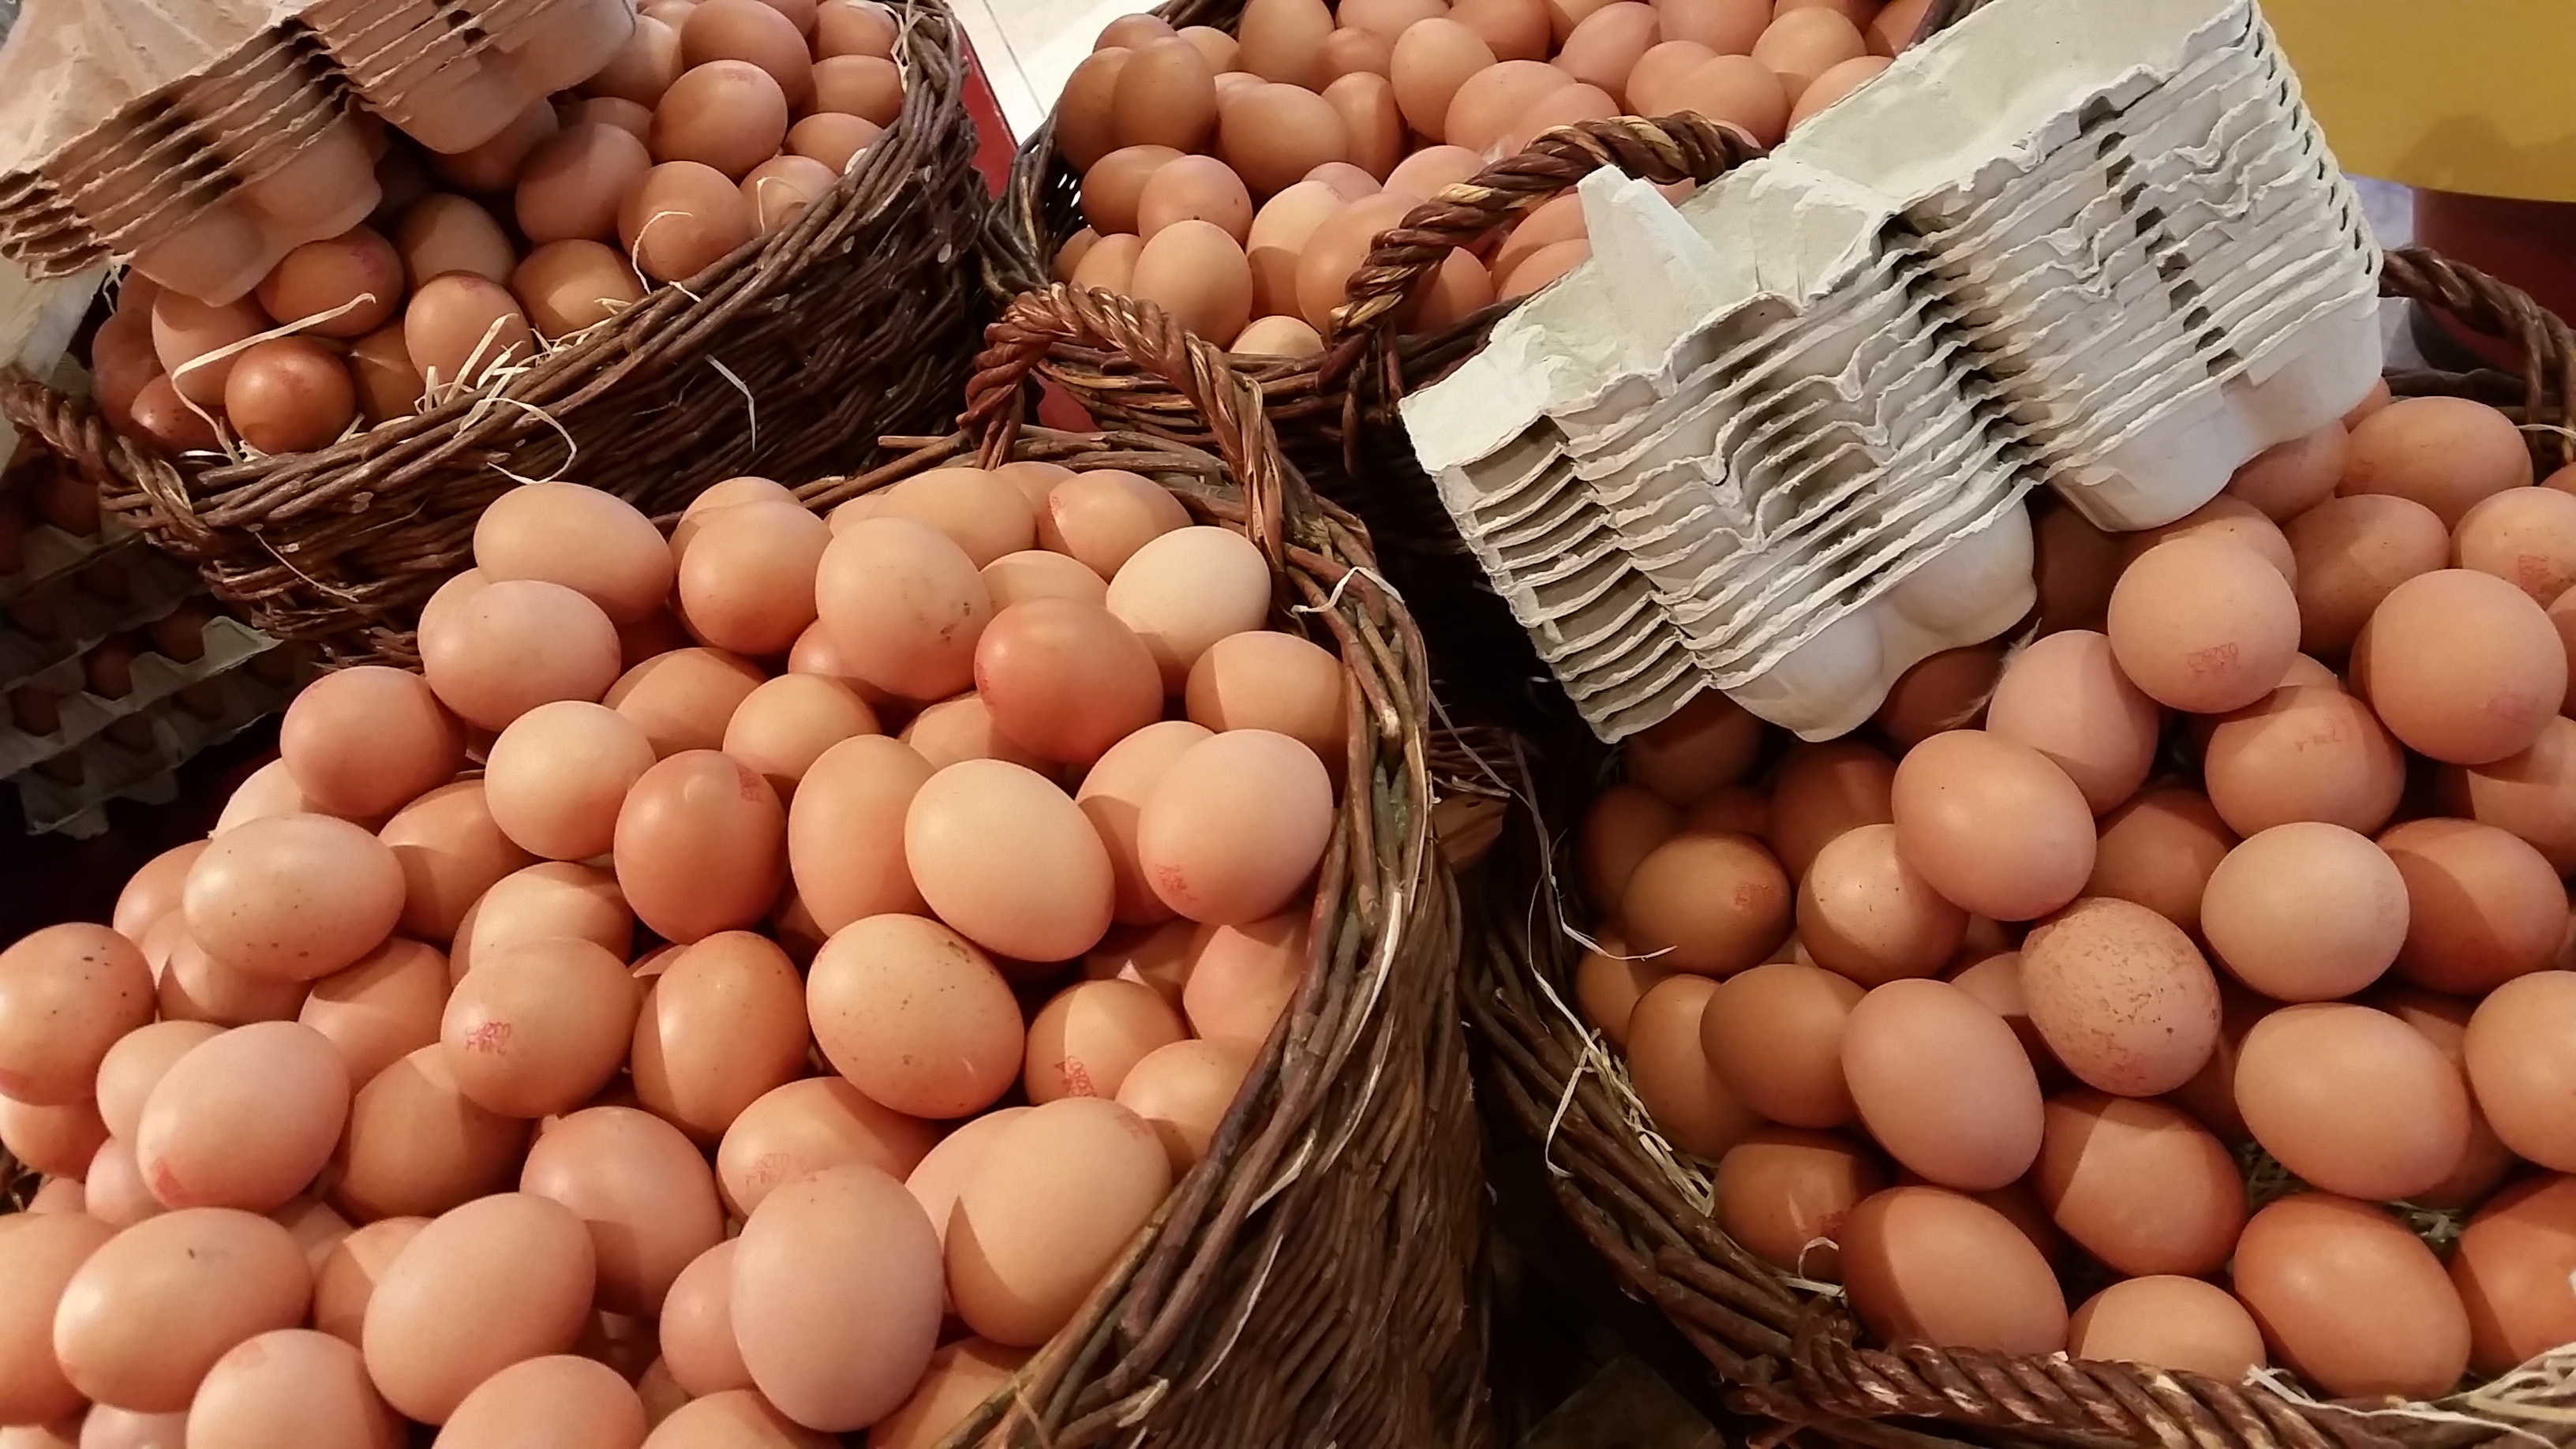
dish, food, produce, baking, egg, holland, easter, baskets, sweetness, egg carton, protein, sales stand, chinese food